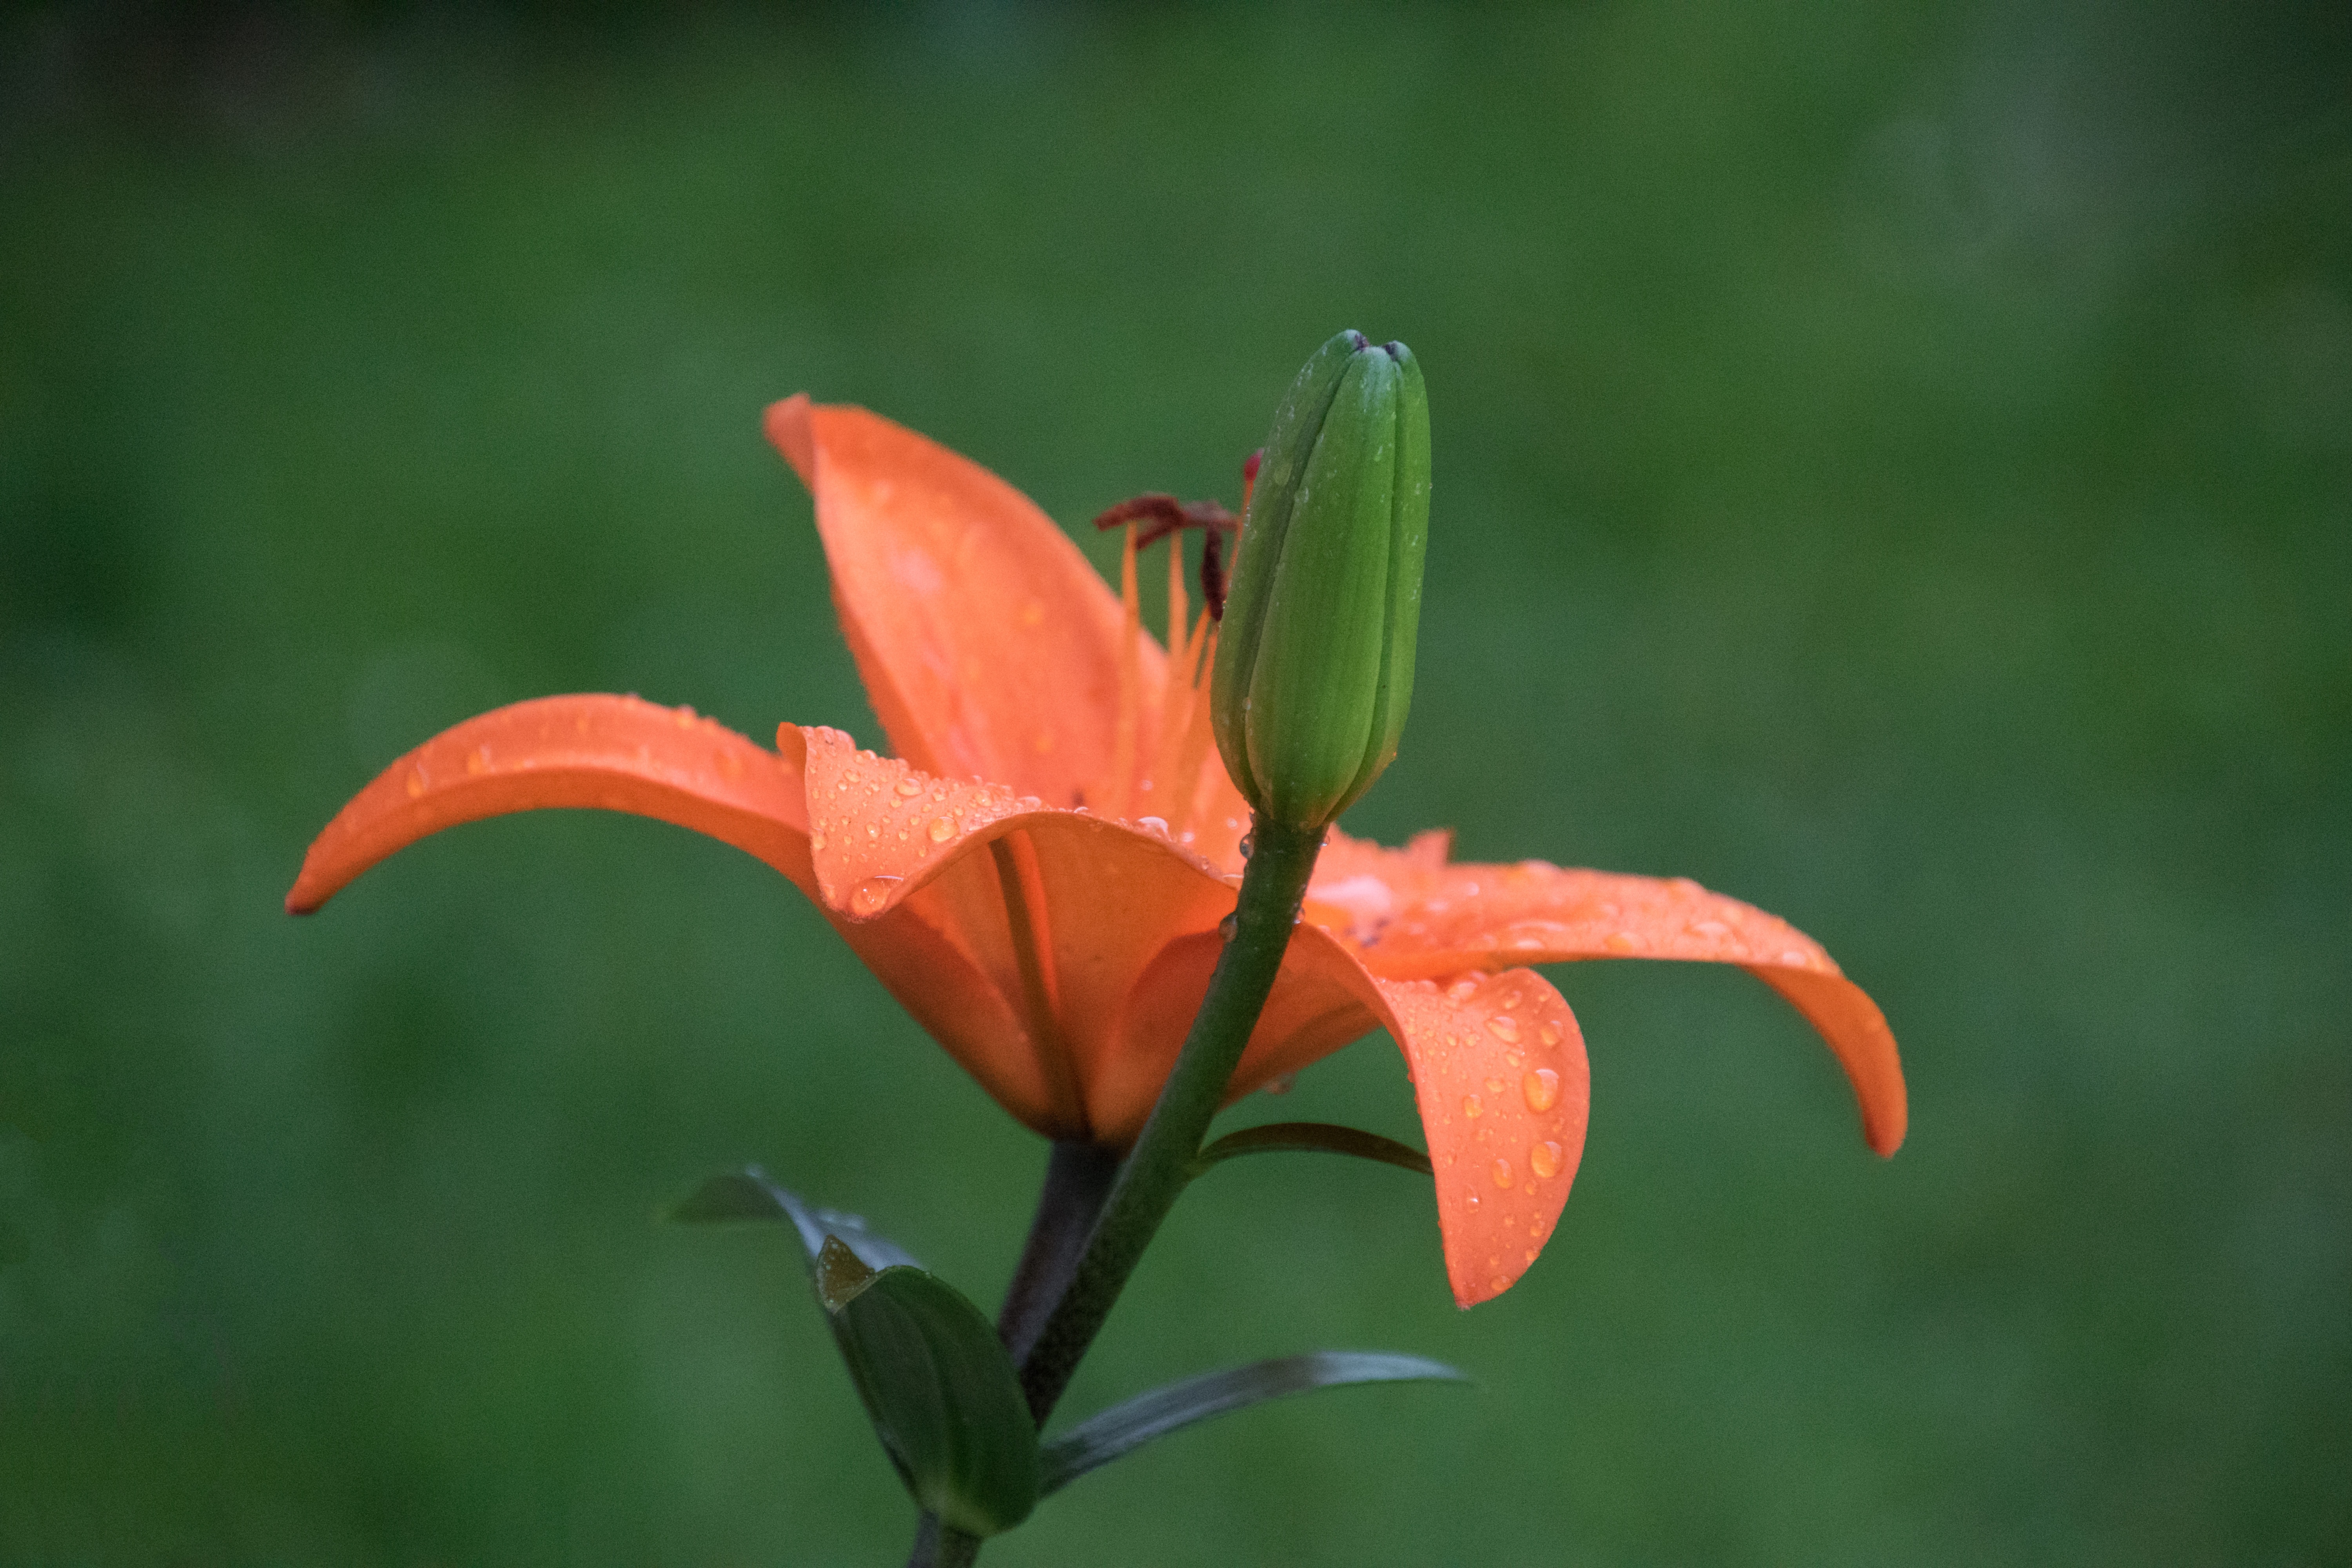
nature, grass, plant, leaf, flower, petal, summer, botany, flora, wildflower, close up, salmon, lily, cauliflower, macro photography, flowering plant, garden lily, plant stem, land plant, canna family